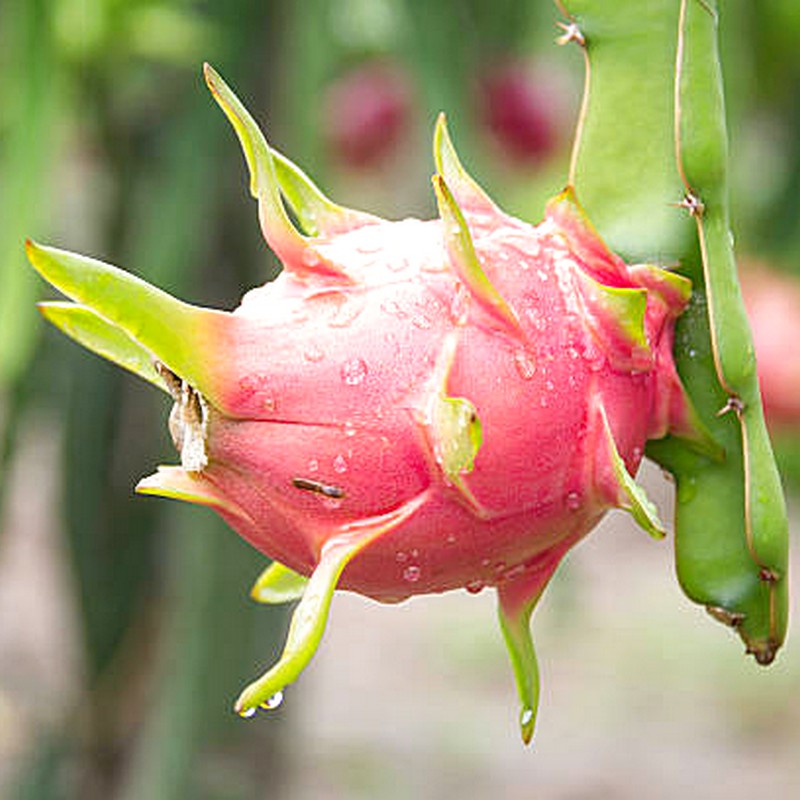
Label: Mature Dragon Fruit